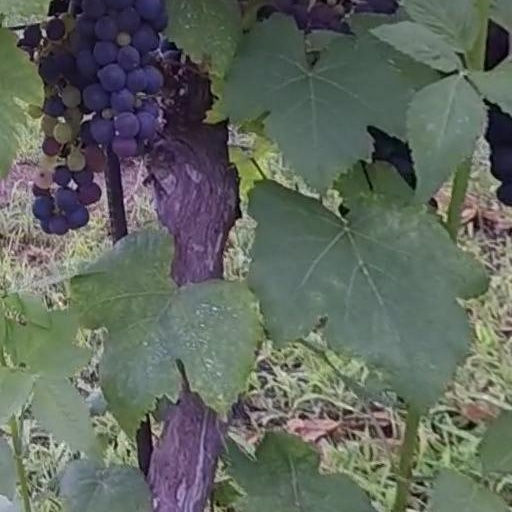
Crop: grape